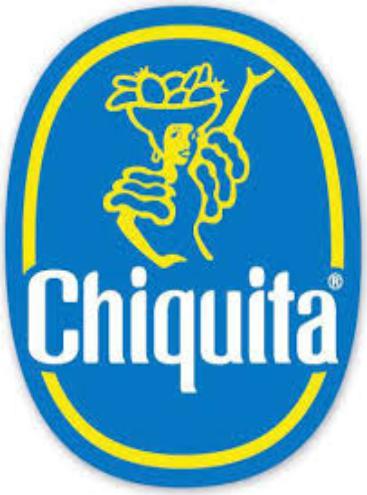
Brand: Chiquita
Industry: Clothes